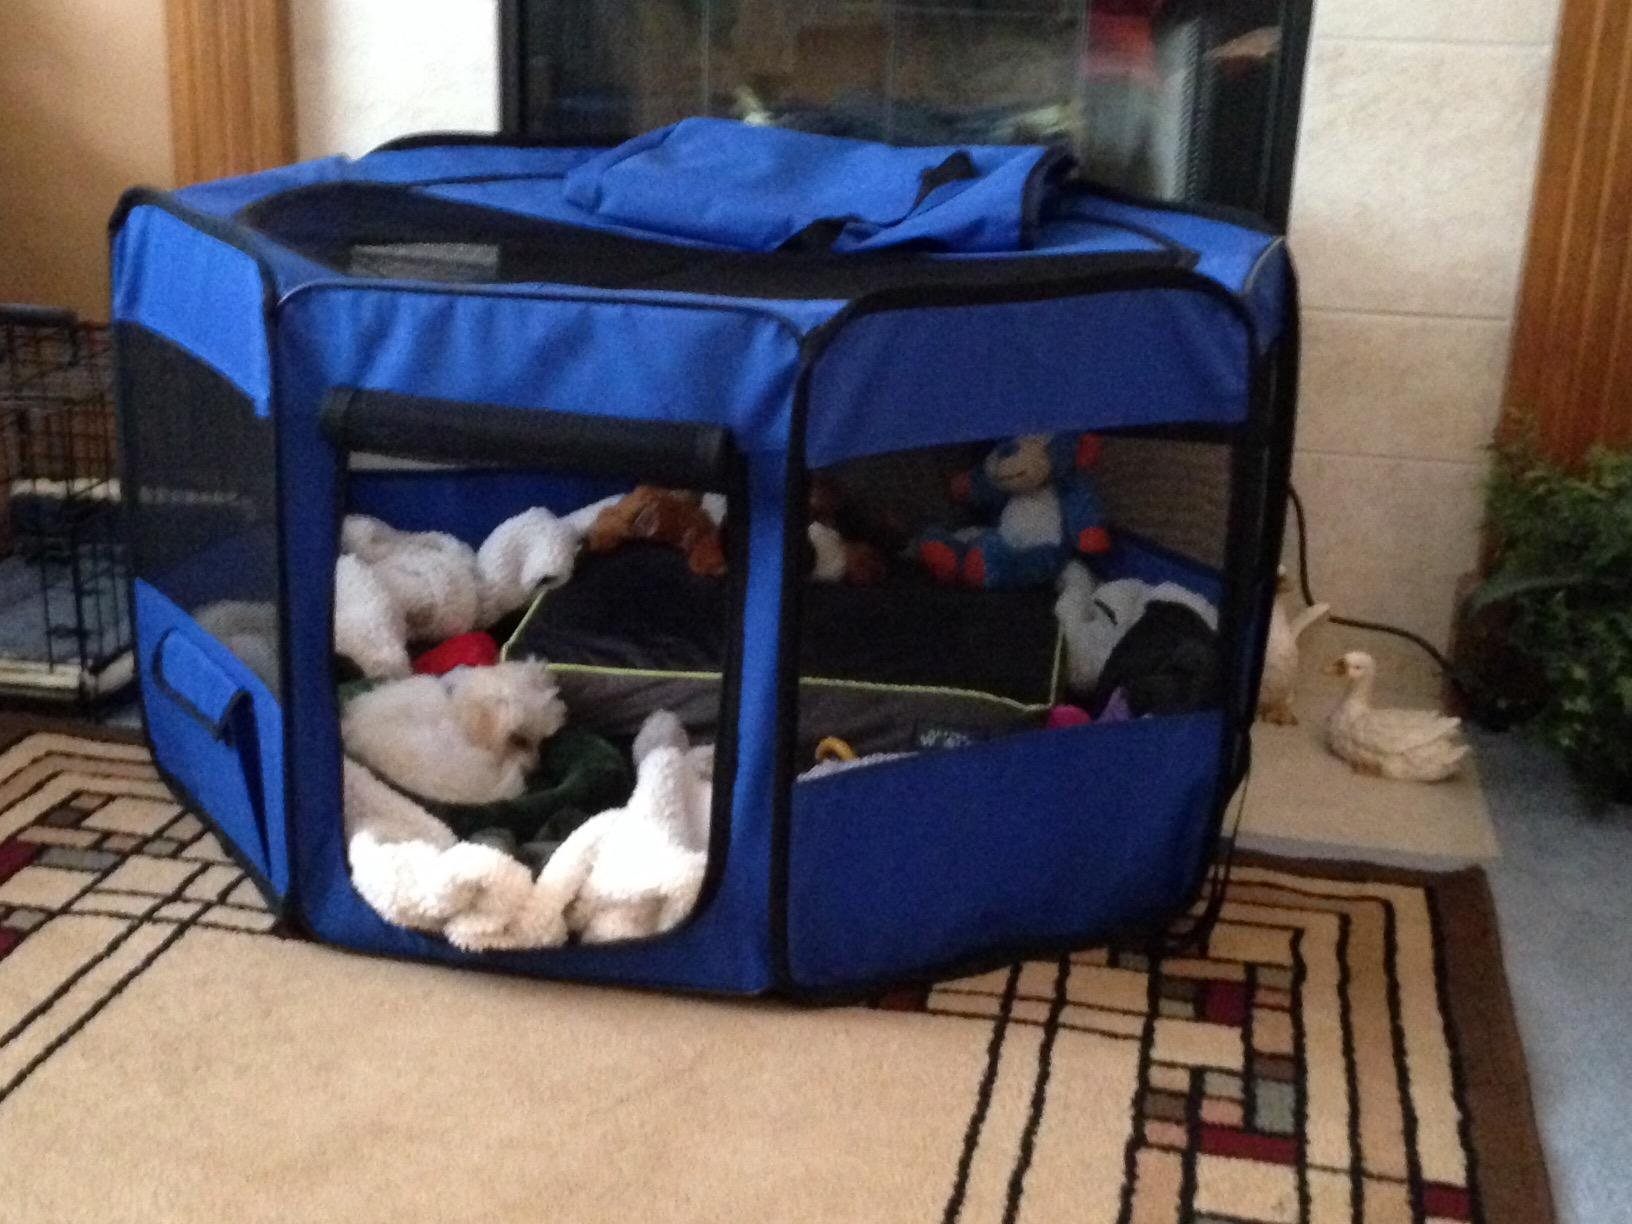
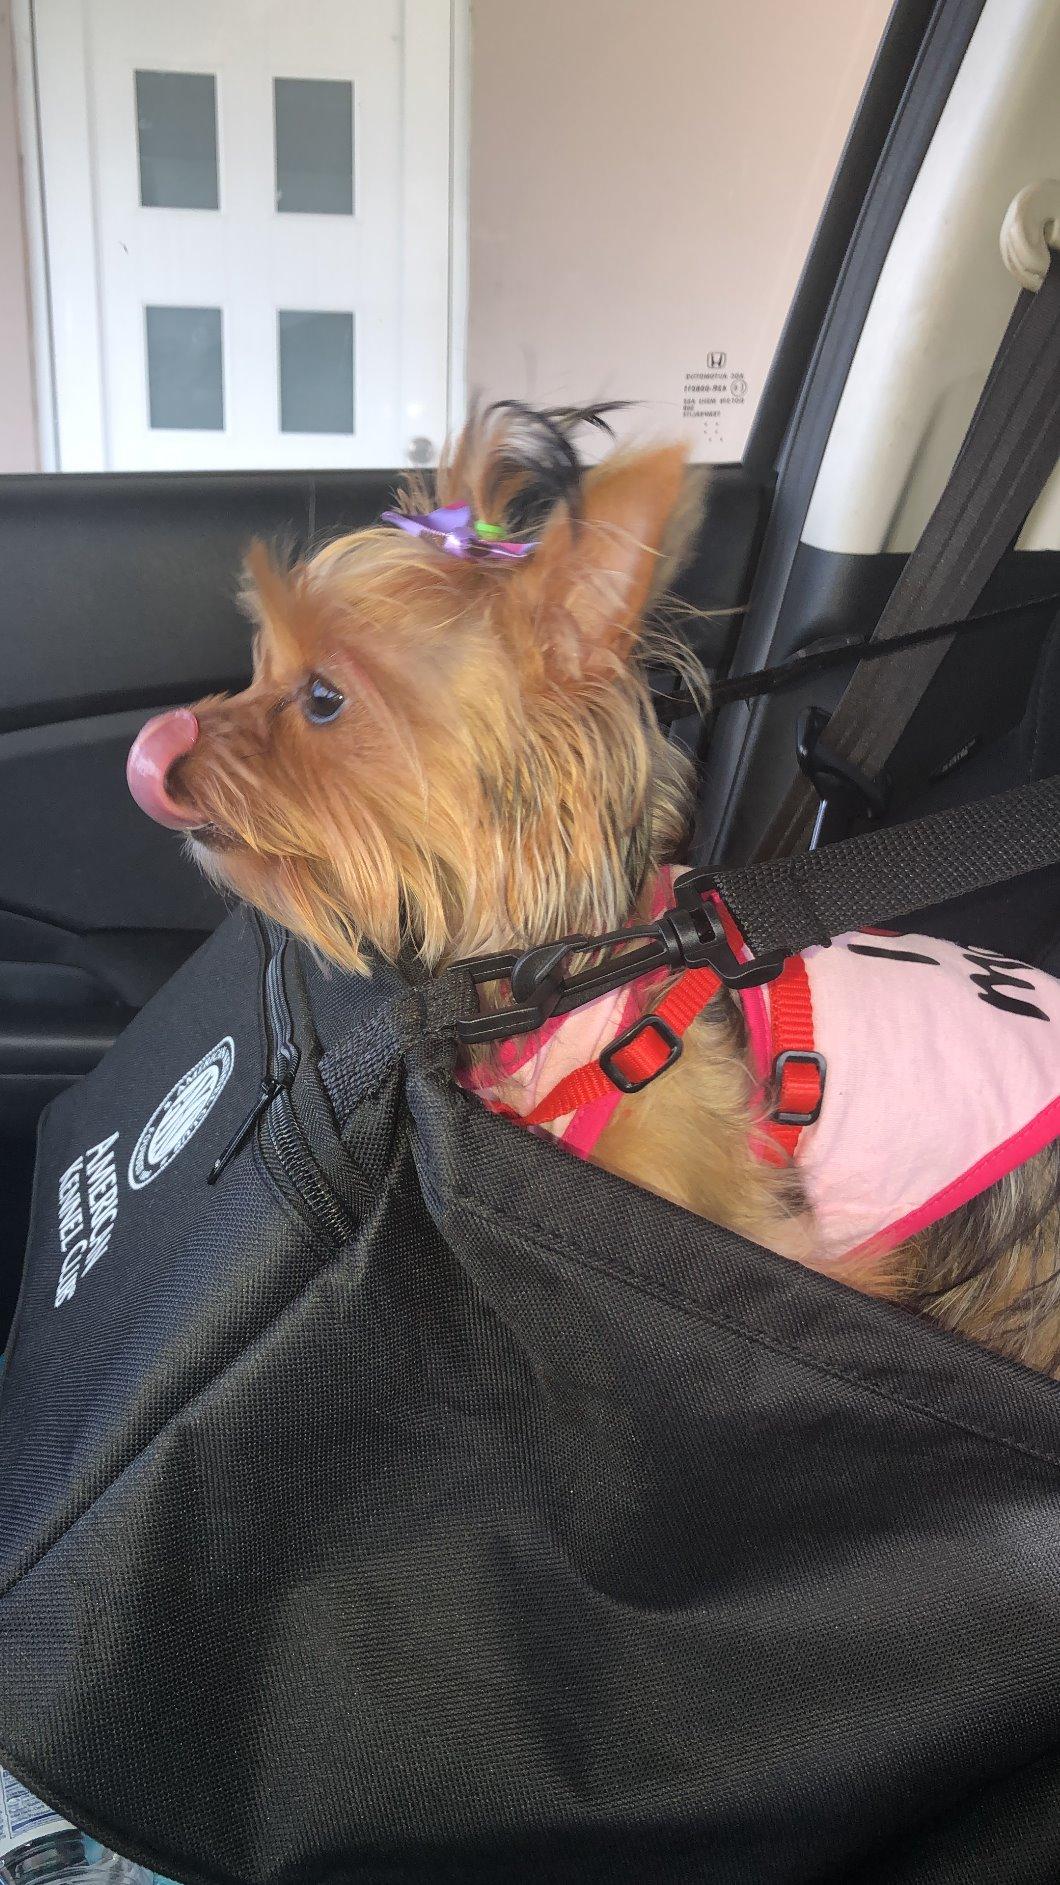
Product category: items_kennel
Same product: no